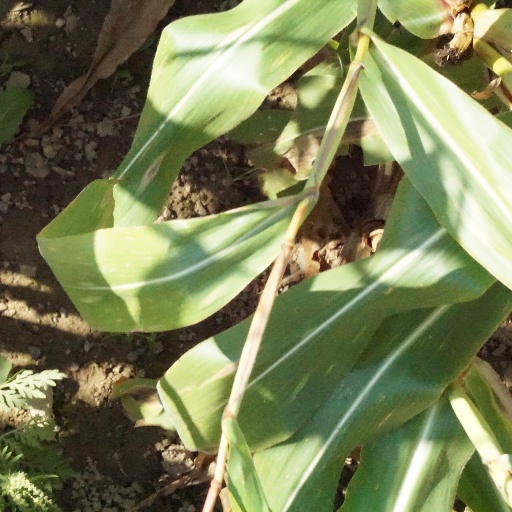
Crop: maize; corn